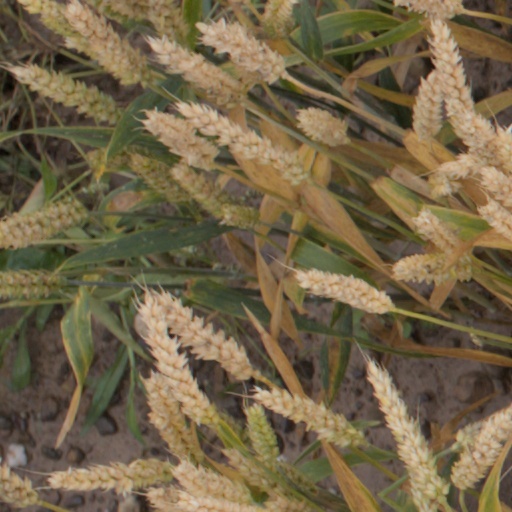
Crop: wheat